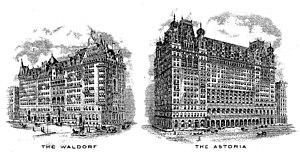
Vignettes gravées tirées d'un en-tête de 1916 de l'Hôtel Bellevue-Stratford (Philadelphie, PA) avec les vignettes de cet hôtel ainsi que celles, séparées, des Hotels Waldorf et Astoria (New-York) tous fonctionnant alors sous la direction de George Boldt.
Le Waldorf-Astoria est un hôtel situé à New York, mondialement connu, notamment pour ses expositions d'art. C'est un gratte-ciel de style art déco de 47 étages, soit 191 mètres. Il est situé à Manhattan, sur Park Avenue.